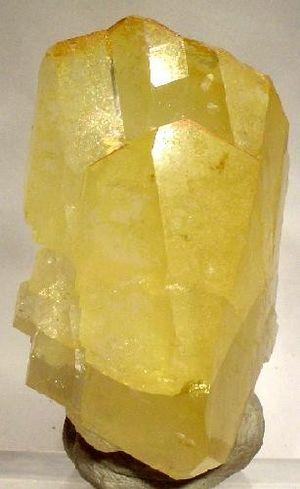
La colémanite ou colemanite est une espèce minérale formée de borate hydraté de calcium, de formule brute Ca₂B₆O₁₁·5H₂O. Elle peut former des cristaux prismatiques jusqu'à 30 cm. Toutefois les cristaux isométriques groupés en éventail dans des agrégats rayonnants peuvent générer des masses laiteuses monocristallines de l'ordre de 20 m.